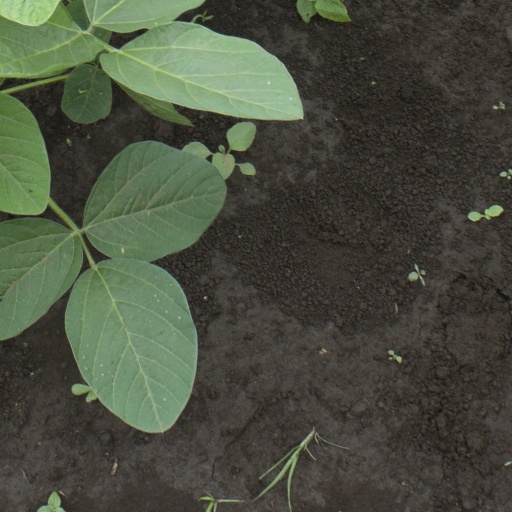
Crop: soybean